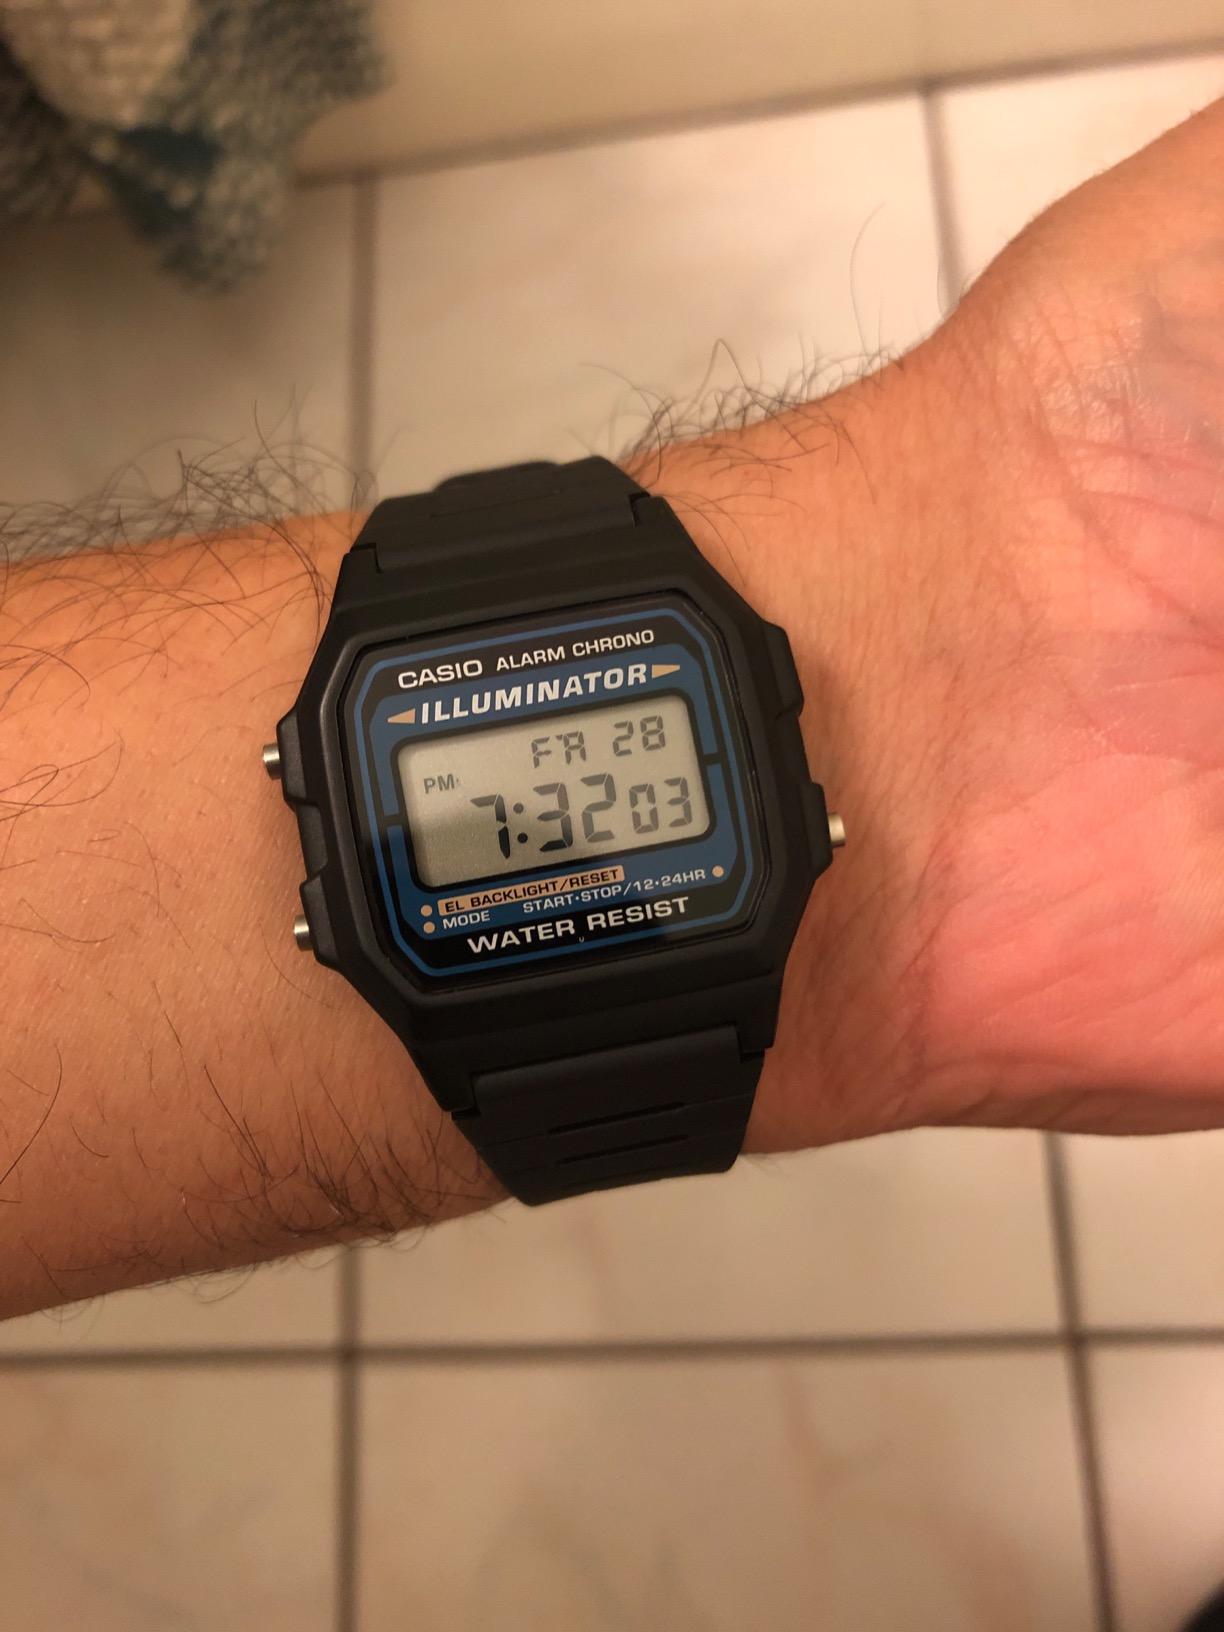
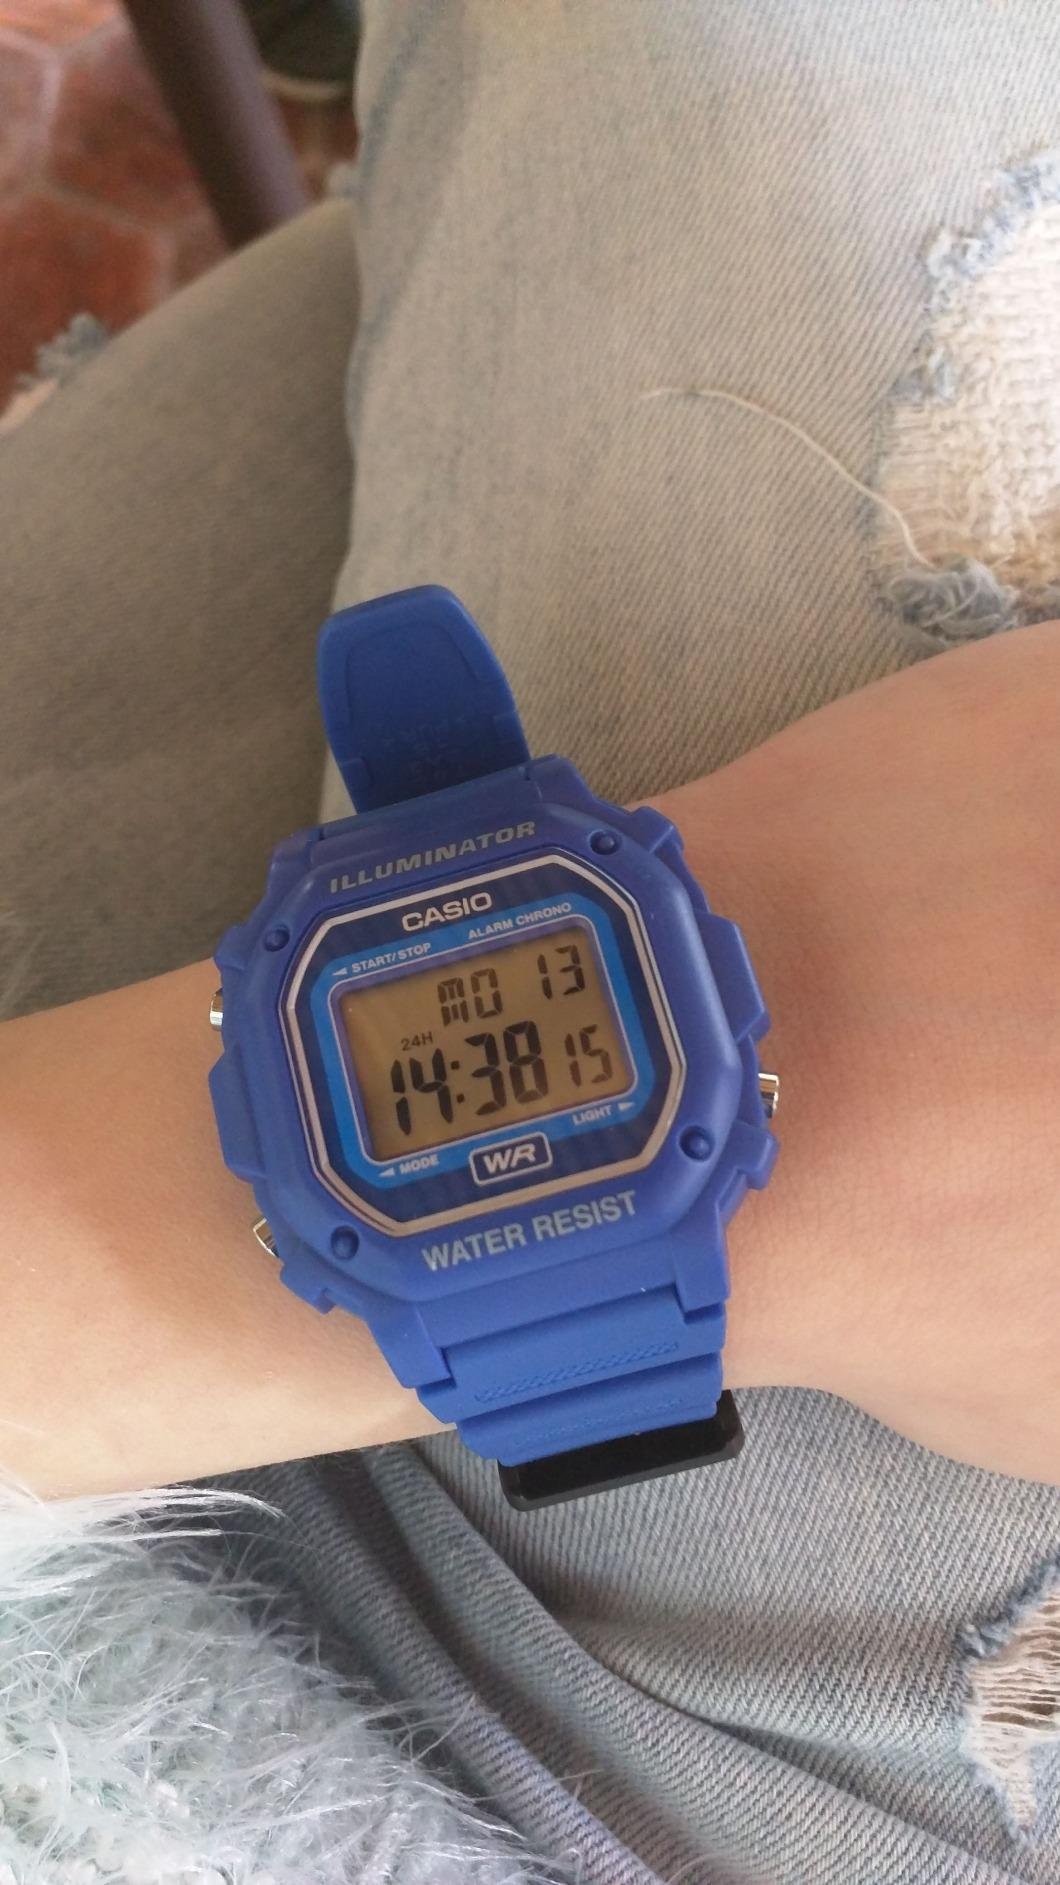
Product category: accessories_watch
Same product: no